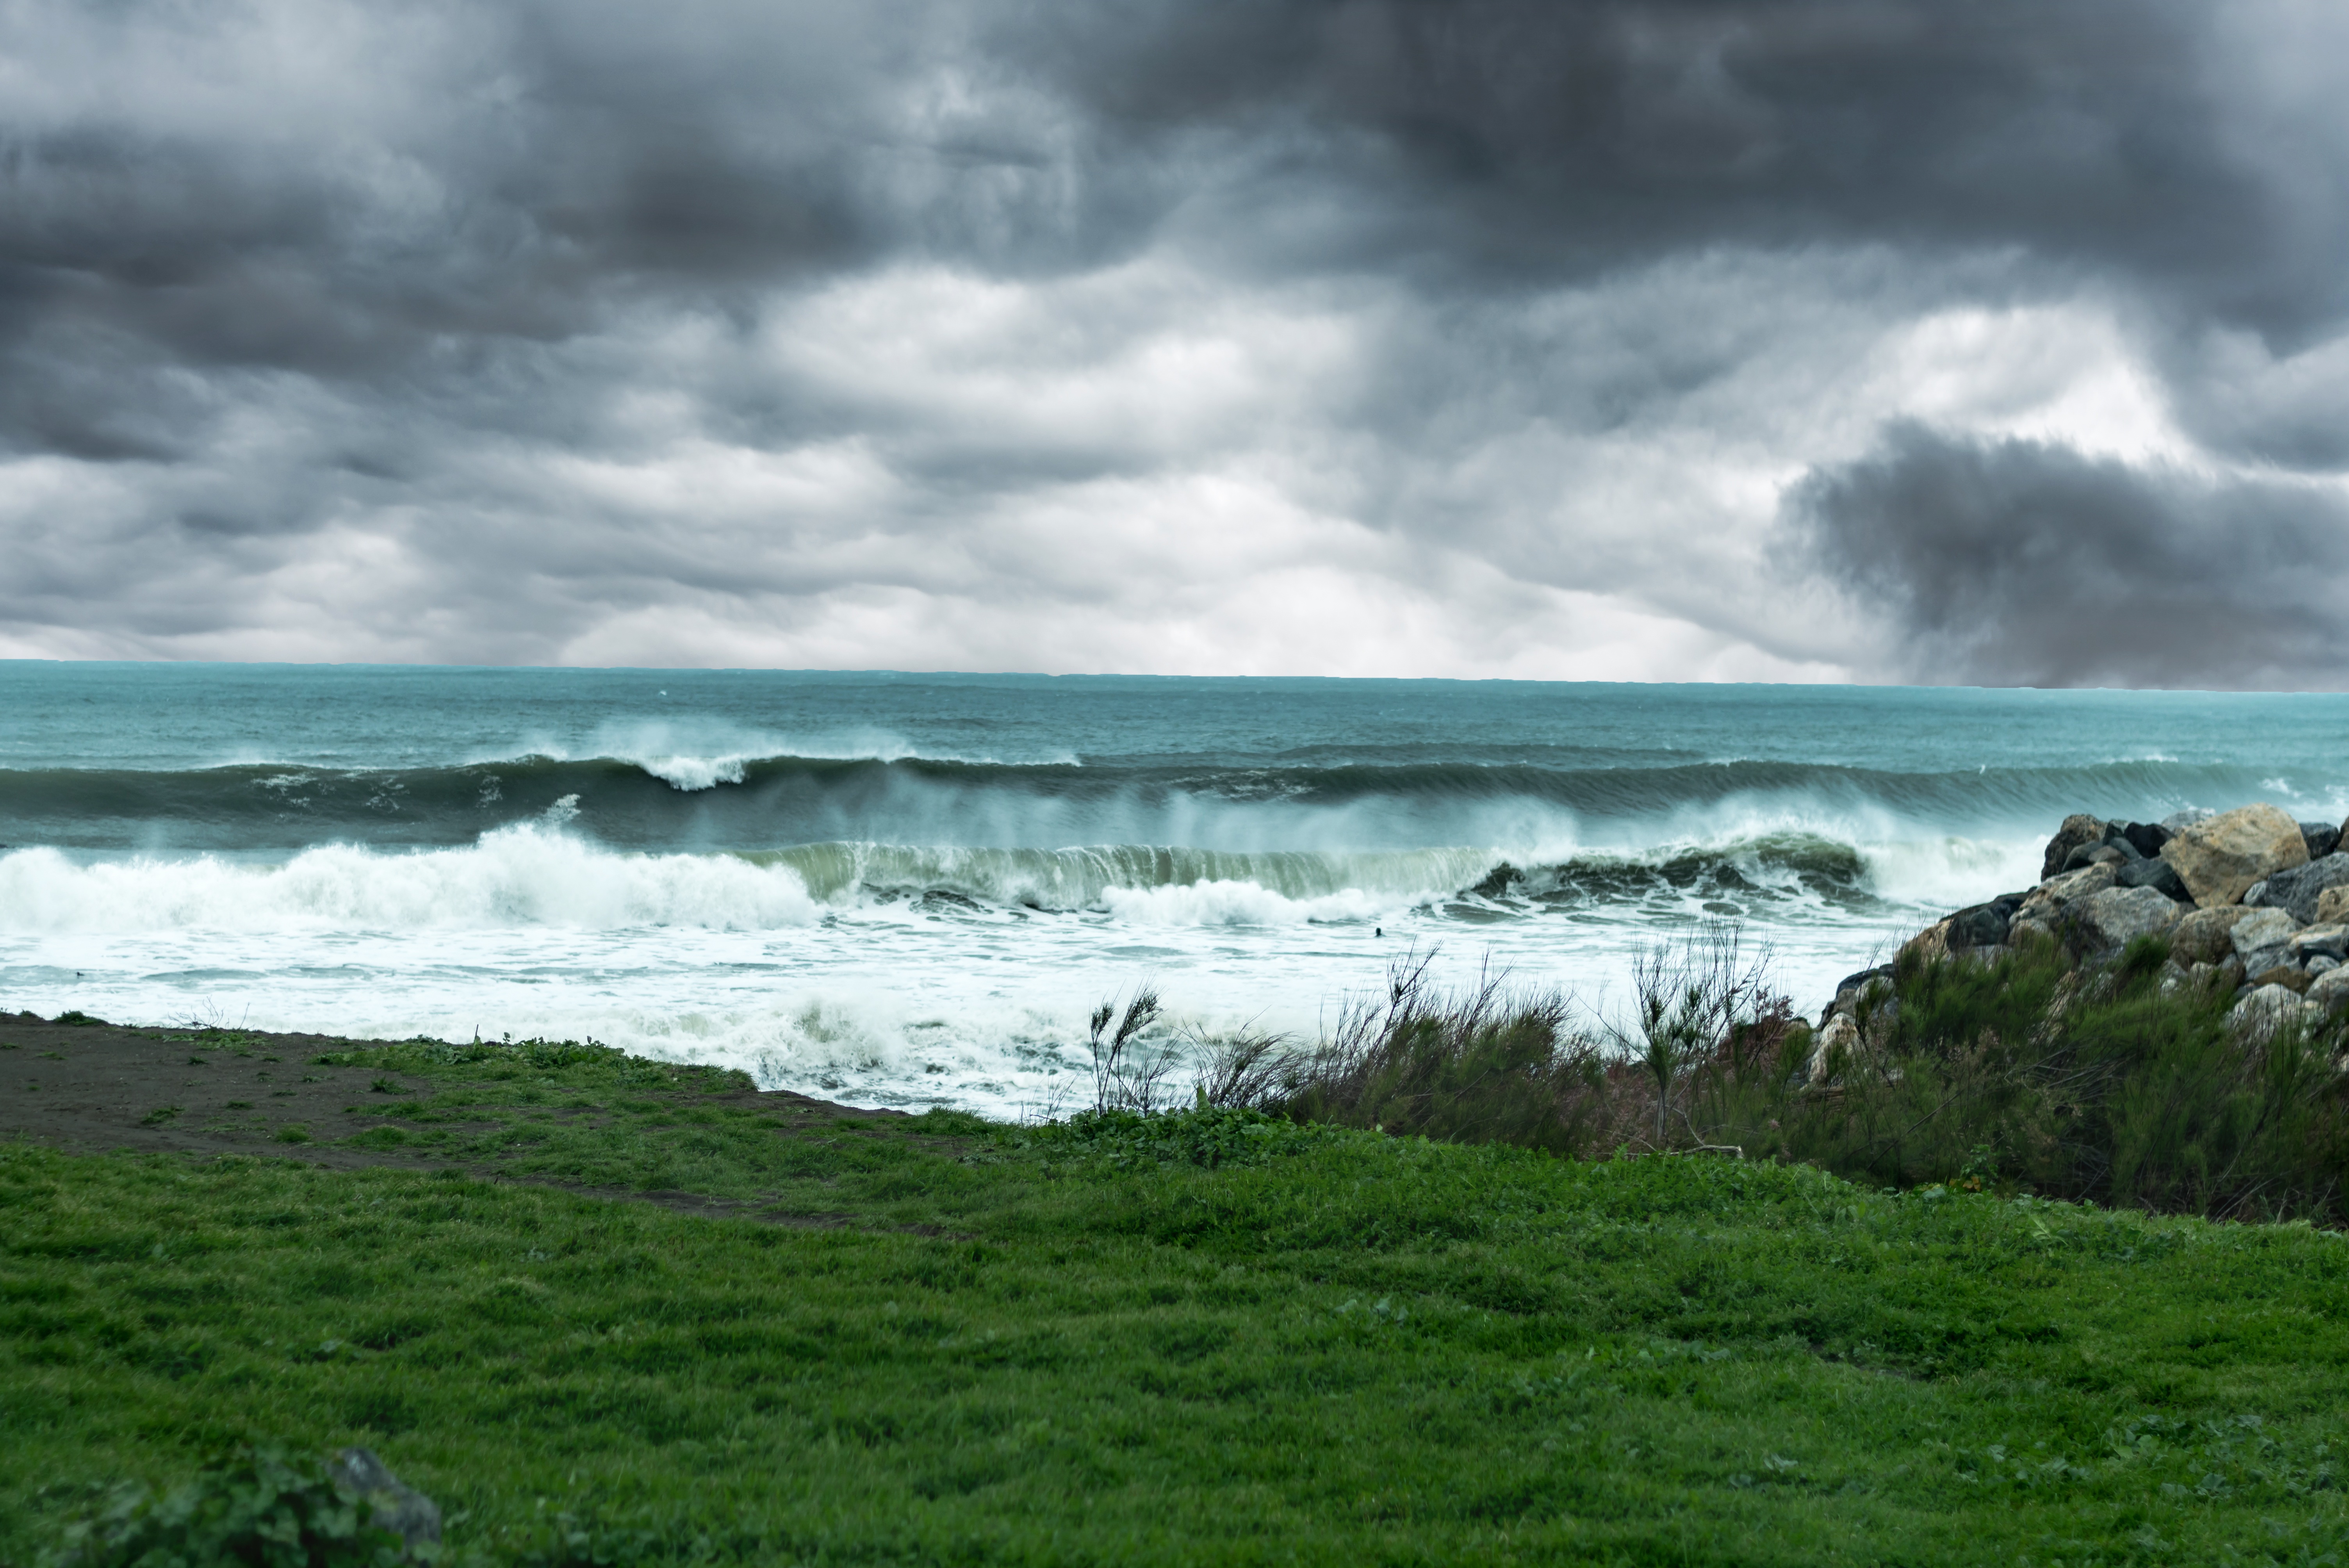
beach, sea, coast, nature, rock, ocean, horizon, cloud, sky, morning, shore, wave, wind, weather, storm, bay, terrain, body of water, habitat, meteorological phenomenon, atmospheric phenomenon, wind wave